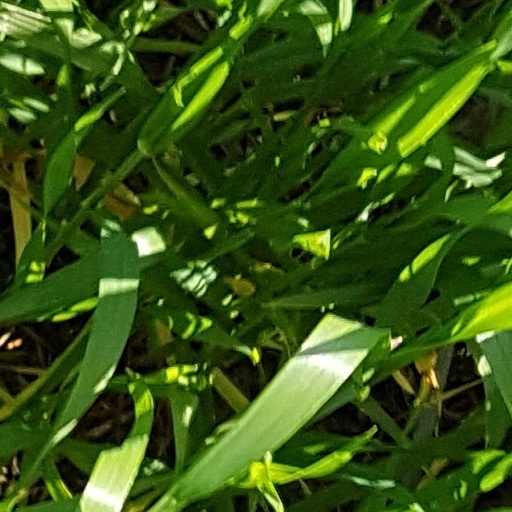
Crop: wheat